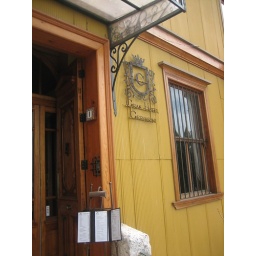
A cute hotel on the hill in Valpraiso.